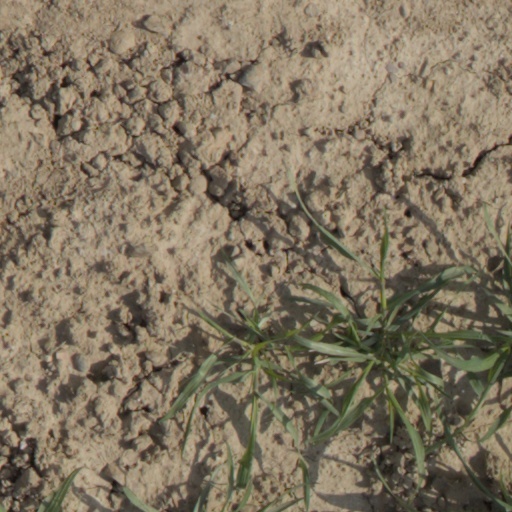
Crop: wheat